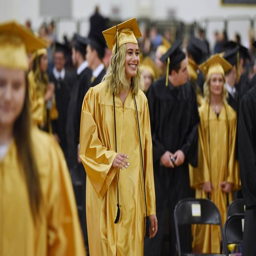
images from the graduation ceremony at the school .